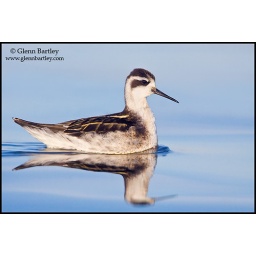
Red-necked Phalarope (Phalaropus lobatus) swimming on the ocean near Victoria, BC, Canada.